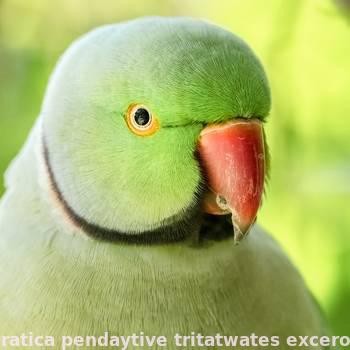
Label: Watermark